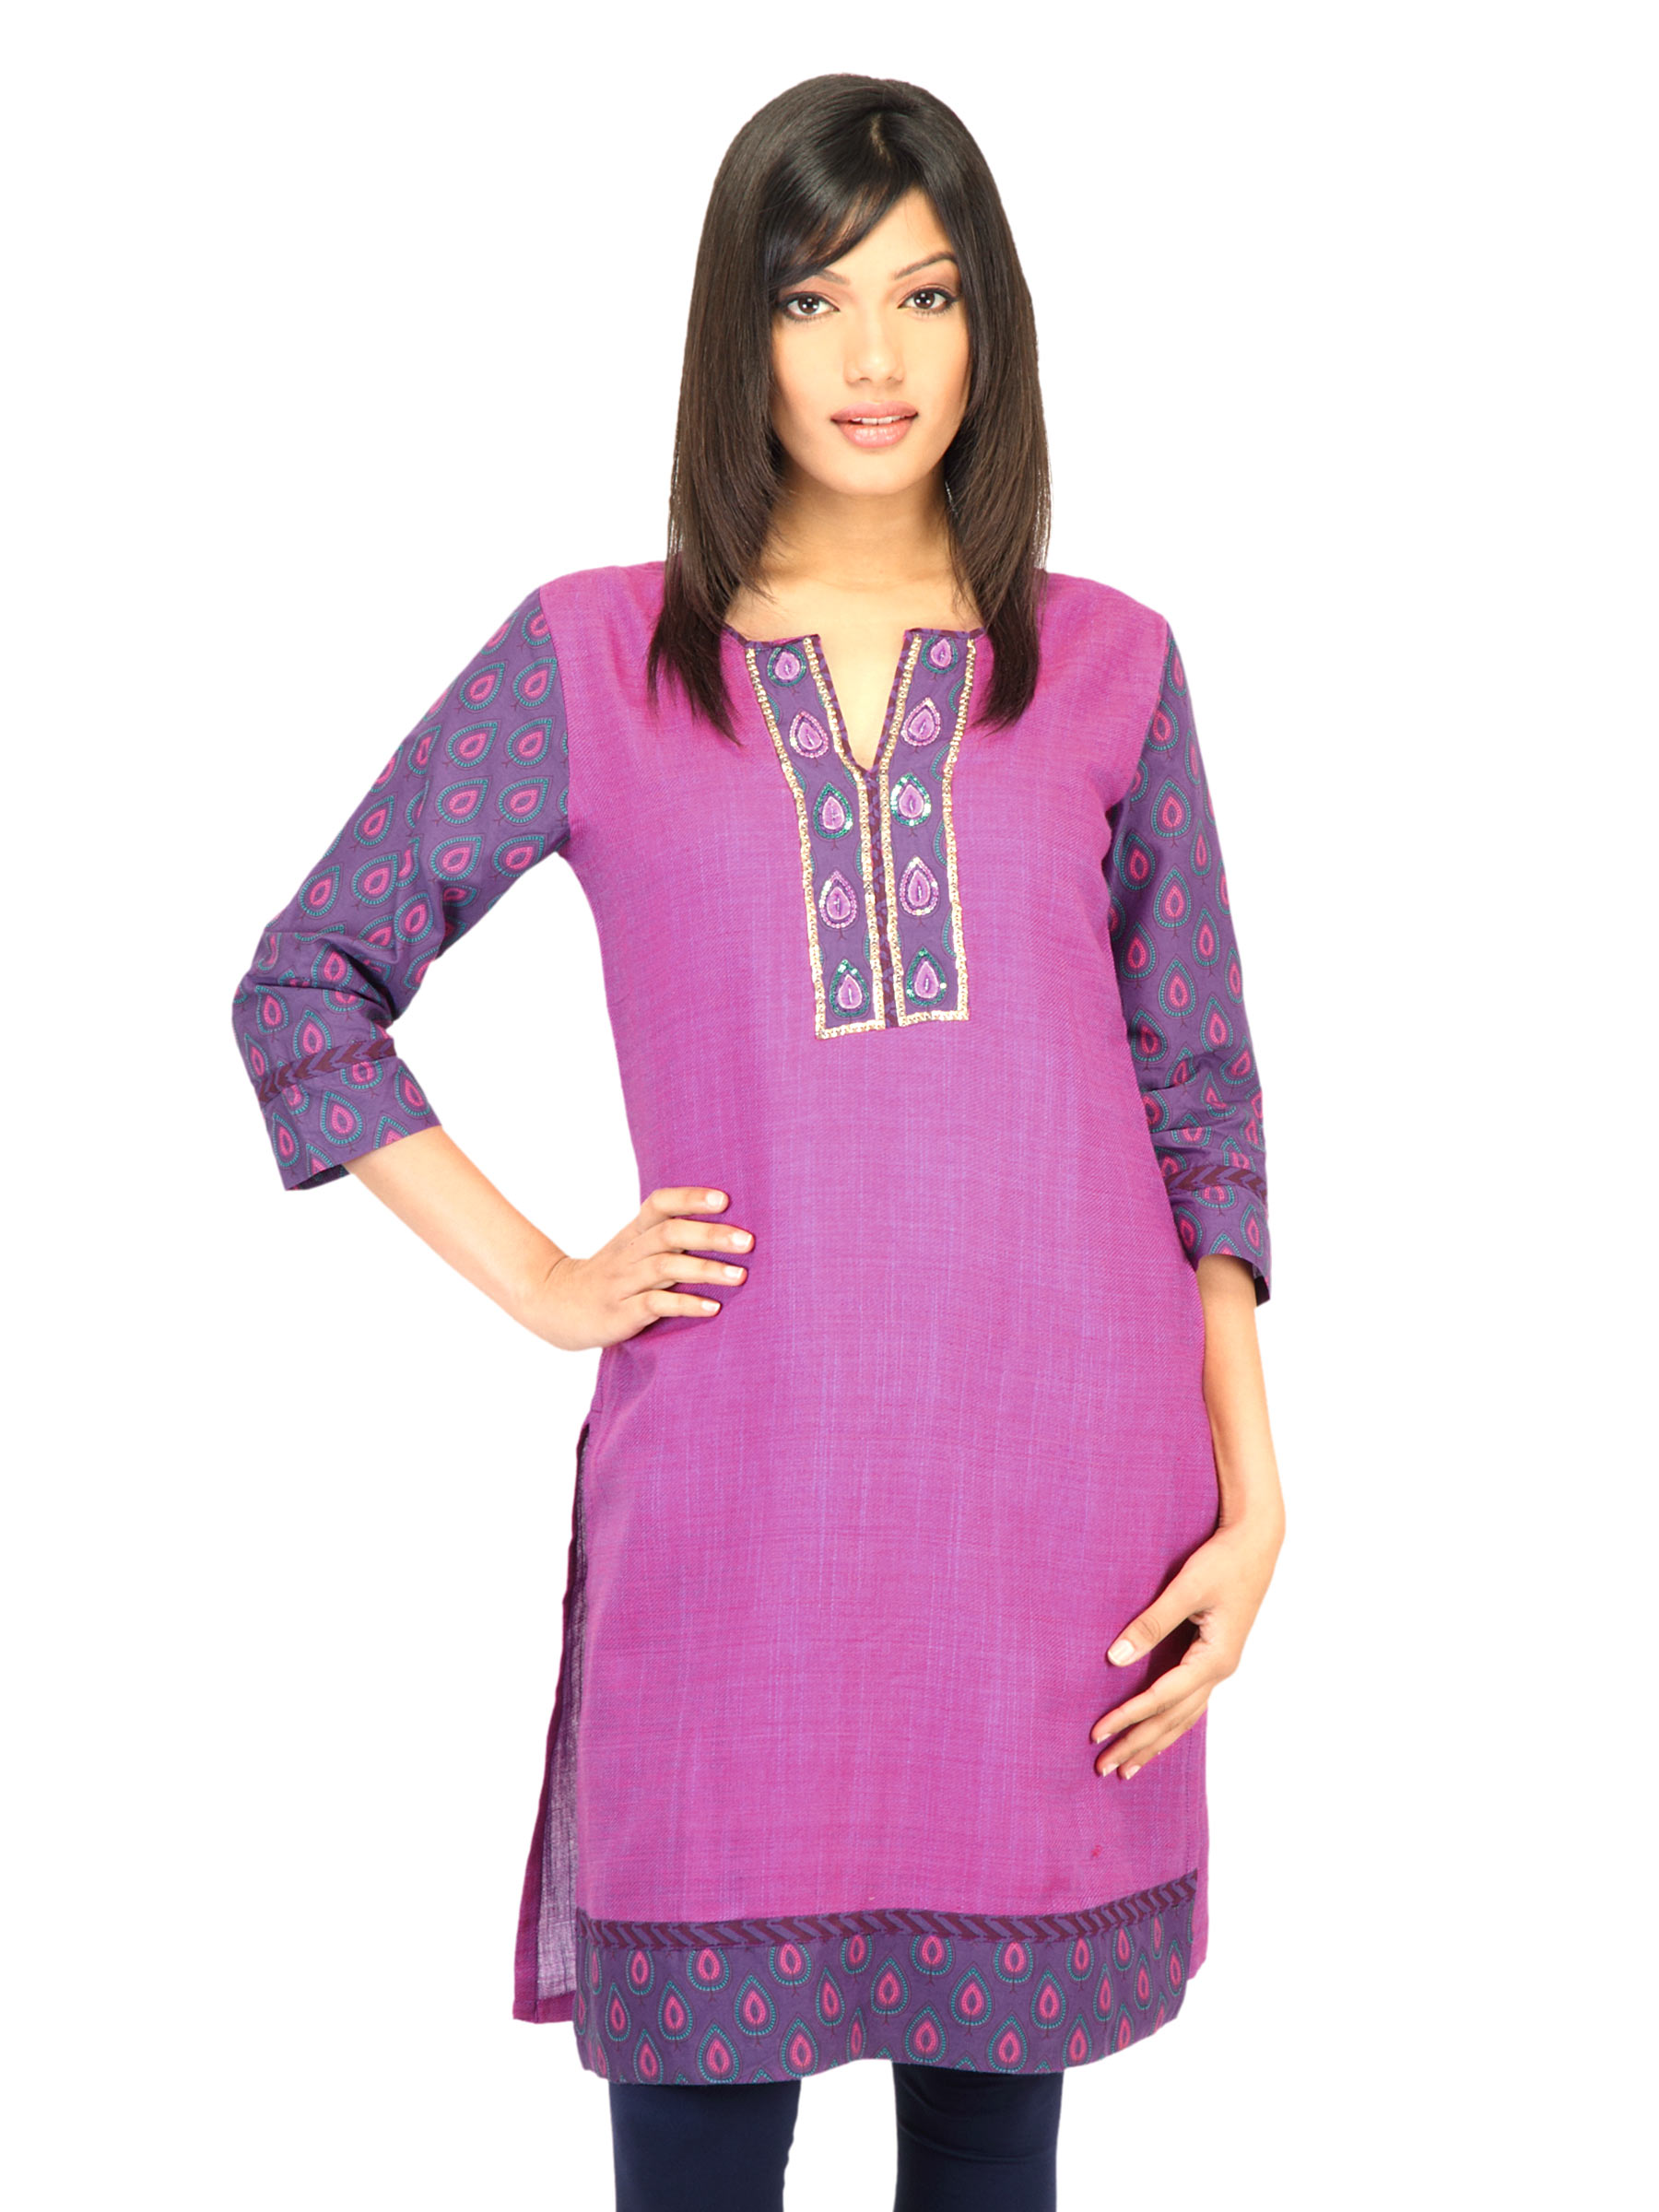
BIBA Women Printed Purple Kurta
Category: Apparel / Topwear / Kurtas
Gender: Women
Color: Purple
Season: Fall 2011
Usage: Ethnic